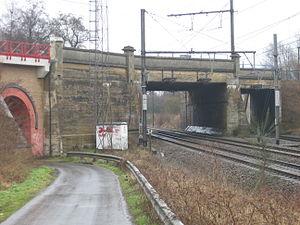
La ligne 50 est une ligne de chemin de fer belge de 55,6 km de long qui relie Bruxelles à Gand.